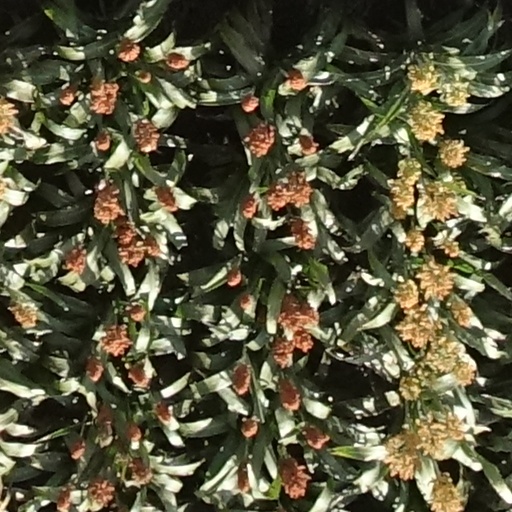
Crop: sorghum